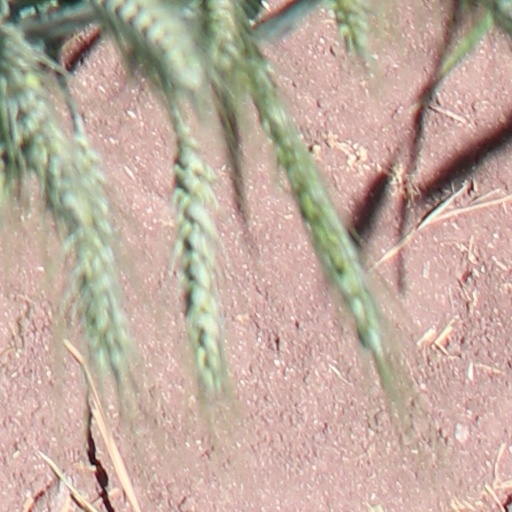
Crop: wheat